Fritz Ramseyer

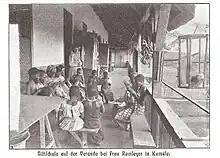
Mrs. Ramseyer giving sewing classes on her veranda in Kumasi.

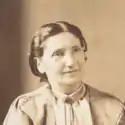
Rosa Ramseyer, née Bontemps

On 8 February 1866, Fritz Ramseyer married Rosa Louise Bontemps at Christiansborg, Gold Coast. She was born on 7 July 1841 to Henri Louis François Bontemps. Rosa Ramseyer, was a native of Valangin in the canton of Neuchâtel in Switzerland and had trained in both England and Basel to become a missionary. In the autumn of 1868, Rosa Ramseyer gave birth to Fritz Junior, affectionately called “Fritzchen”. During their time in Kumasi, Rosa Ramseyer gave birth to twins, one of whom died. Overall, they had eight children but four died in childhood. Records indicate that two his children were named Rose Ramseyer and Rudolf J. Ramseyer. As a result of her ordeal in captivity, Rosa Ramseyer became partially paralysed and her health condition deteriorated over time, permanently leaving the Gold Coast in 1904. Rosa Ramseyer eventually died in Switzerland in 1906. Fritz Ramseyer re-married in 1908 to a fifty-nine year old Swiss woman called Elisa Uranie Bornand, whose father was Justin Bornard. Ramseyer's nephew, Edmond Perregaux died in Kumasi in 1905.